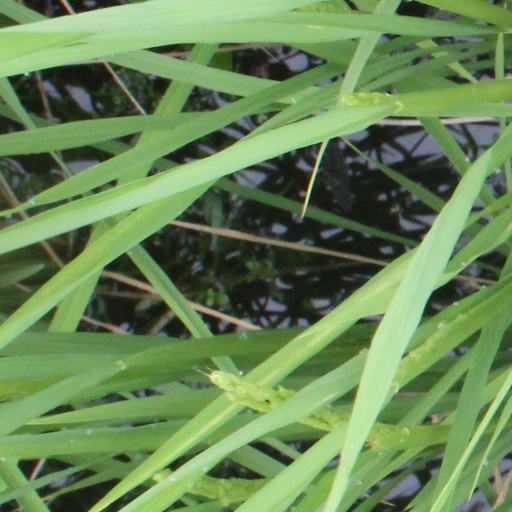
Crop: rice